Habr Awal

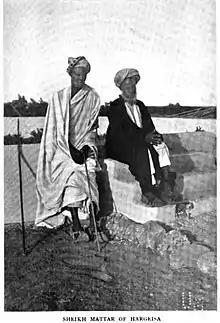
Sheikh Madar (right), the founding father of modern Hargeisa, photographed in 1912 by Ralph E Brockman

In the interior, Habr Awal trade caravans (khafilas) were a frequent sight according to contemporary European accounts of the Somali Peninsula: